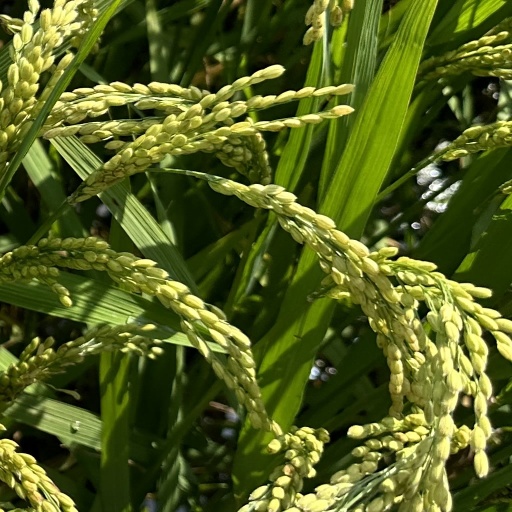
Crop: rice